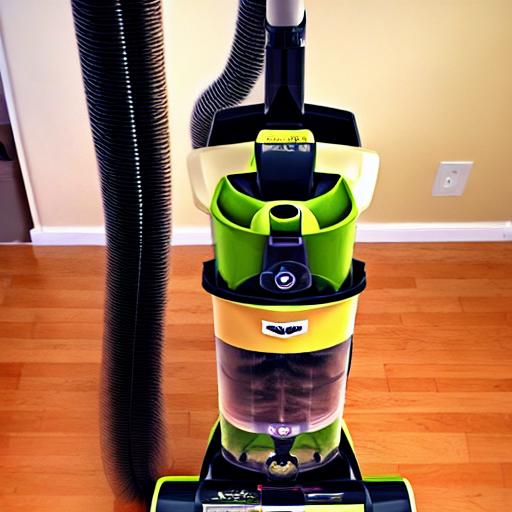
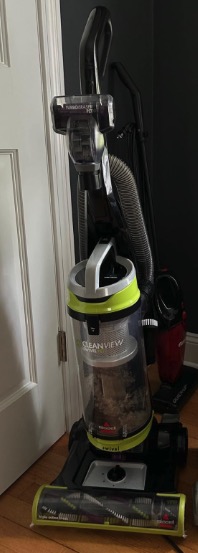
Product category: items_vacuum
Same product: no